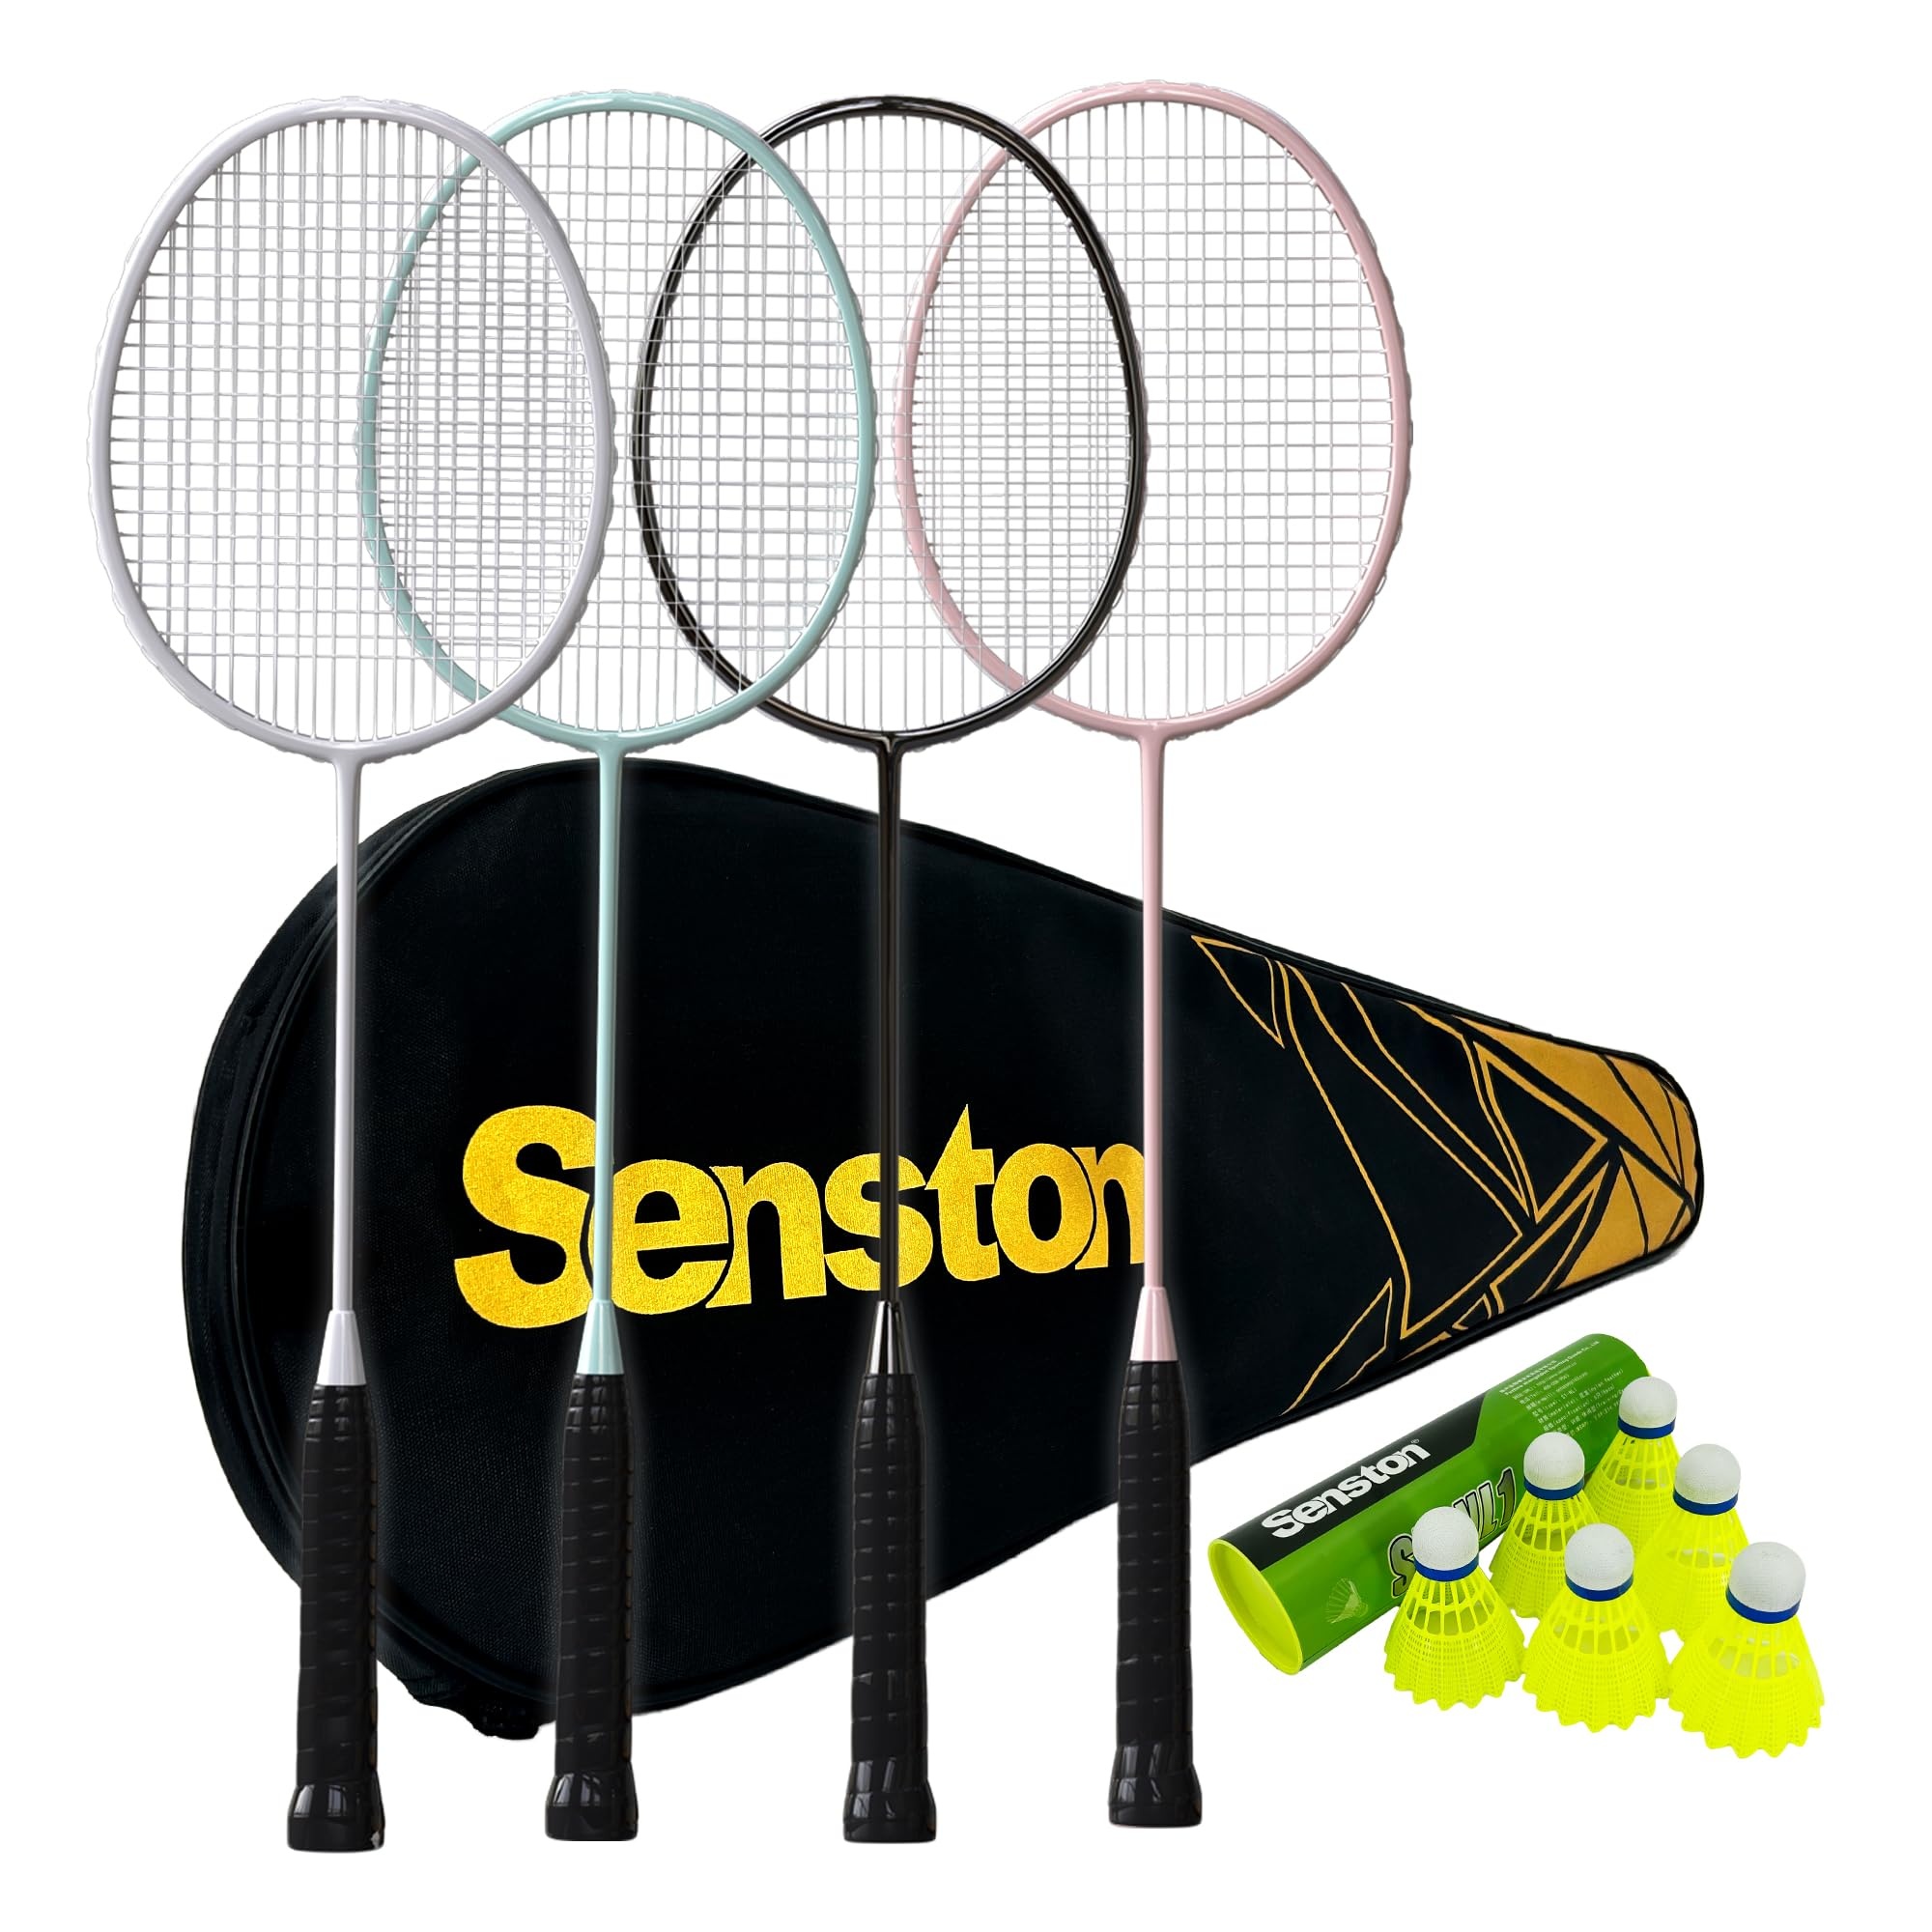
Senston Professional Badminton Rackets Set of 4 - Carbon Fiber, 6 Shuttlecocks, 4 Grips & Bag for Backyard Games | 90g Lightweight
Brand: Senston Color: Black/White/Pink/Green Features: [Badminton Rackets Set of 4]:Jumpstart your game instantly with this all-inclusive Senston badminton set 4 ultra-lightweight rackets (90g full carbon fiber), 6 wind-resistant nylon shuttlecocks, 4 anti-slip hand grip and a tear-resistant carry bag. Perfect for 4-player family matches or backyard tournaments [Beginner-Friendly Design]: Lightweight & Shock-Absorbing Grips Specially crafted for newcomers 2U ultra-lightweight frame (90-94g) reduces arm fatigue, while ISO square head expands sweet spot for easier hits. Non-slip G4 grip (86mm) ensures control even during intense rallies [Pro-Level Stability]: One-Piece T-Joint & 22LBS Pre-Strung Rackets Engineered with a reinforced T-joint and 2-piece stringing (20-22LBS tension) for pro-level stability. The 288mm balance point delivers powerful smashes while maintaining defensive flexibility—ideal for casual and training play [All-Weather Durability]: Carbon Fiber + Nylon Shuttlecocks Built to last Full carbon fiber frames resist deformation, paired with nylon shuttlecocks that withstand outdoor winds. Play longer in backyards, parks, or gyms without frequent replacements [Reliable Customer Support]:We're here to help with any questions. Contact us for assistance with your badminton set model number: Senston-X1100-4P-US Part Number: Senston-X1100-4P-US Package Dimensions: 27.0 x 9.5 x 3.0 inches
Brand: Senston
Category: Sporting Goods > Outdoor Recreation > Outdoor Games > Badminton > Badminton Rackets & Sets > Badminton Racket Sets